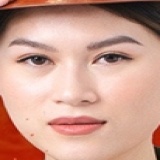
diễn viên Ngọc Thanh Tâm